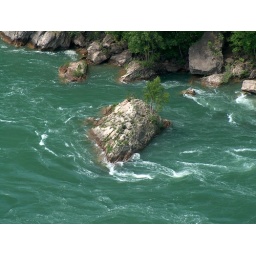
A rock in the water near the Niagara Falls, NY